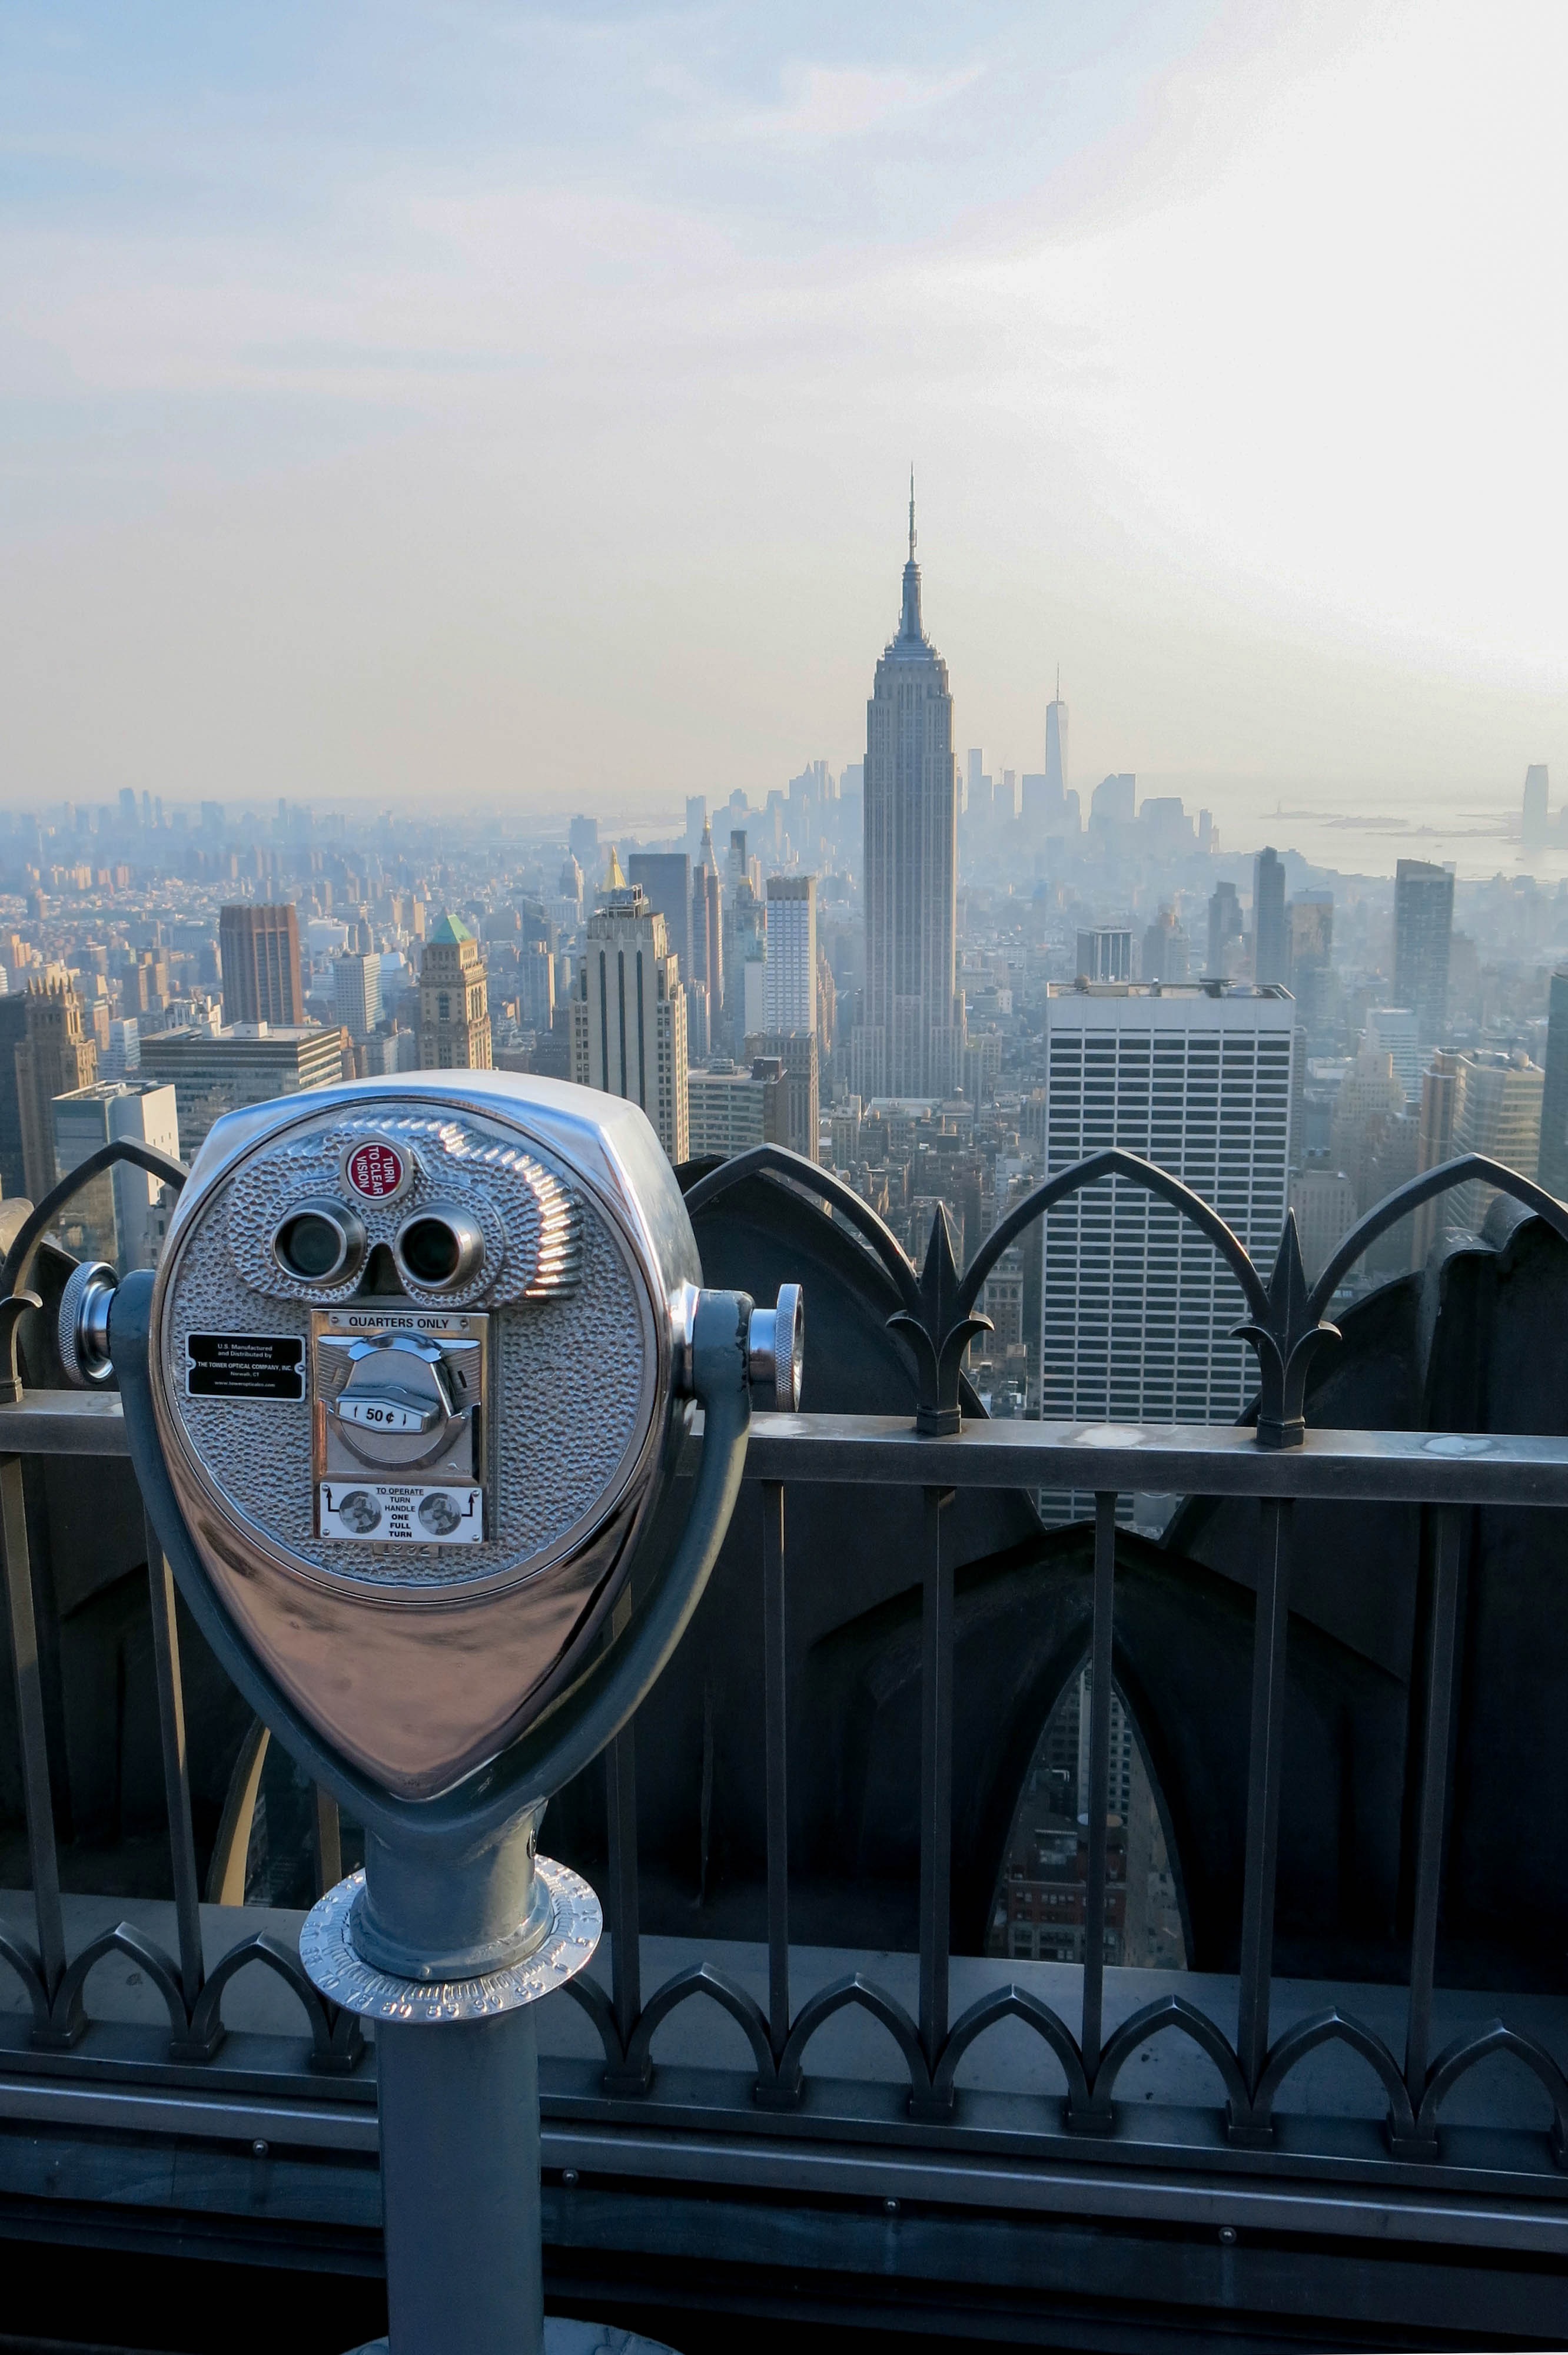
skyline, city, skyscraper, new york, manhattan, cityscape, downtown, evening, reflection, landmark, places of interest, urban area